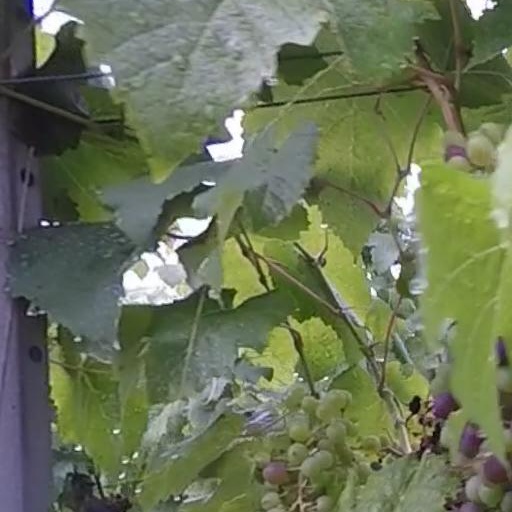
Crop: grape